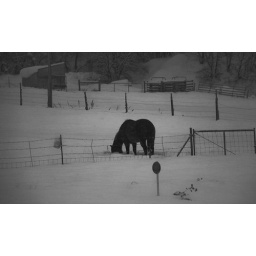
horse in winter field